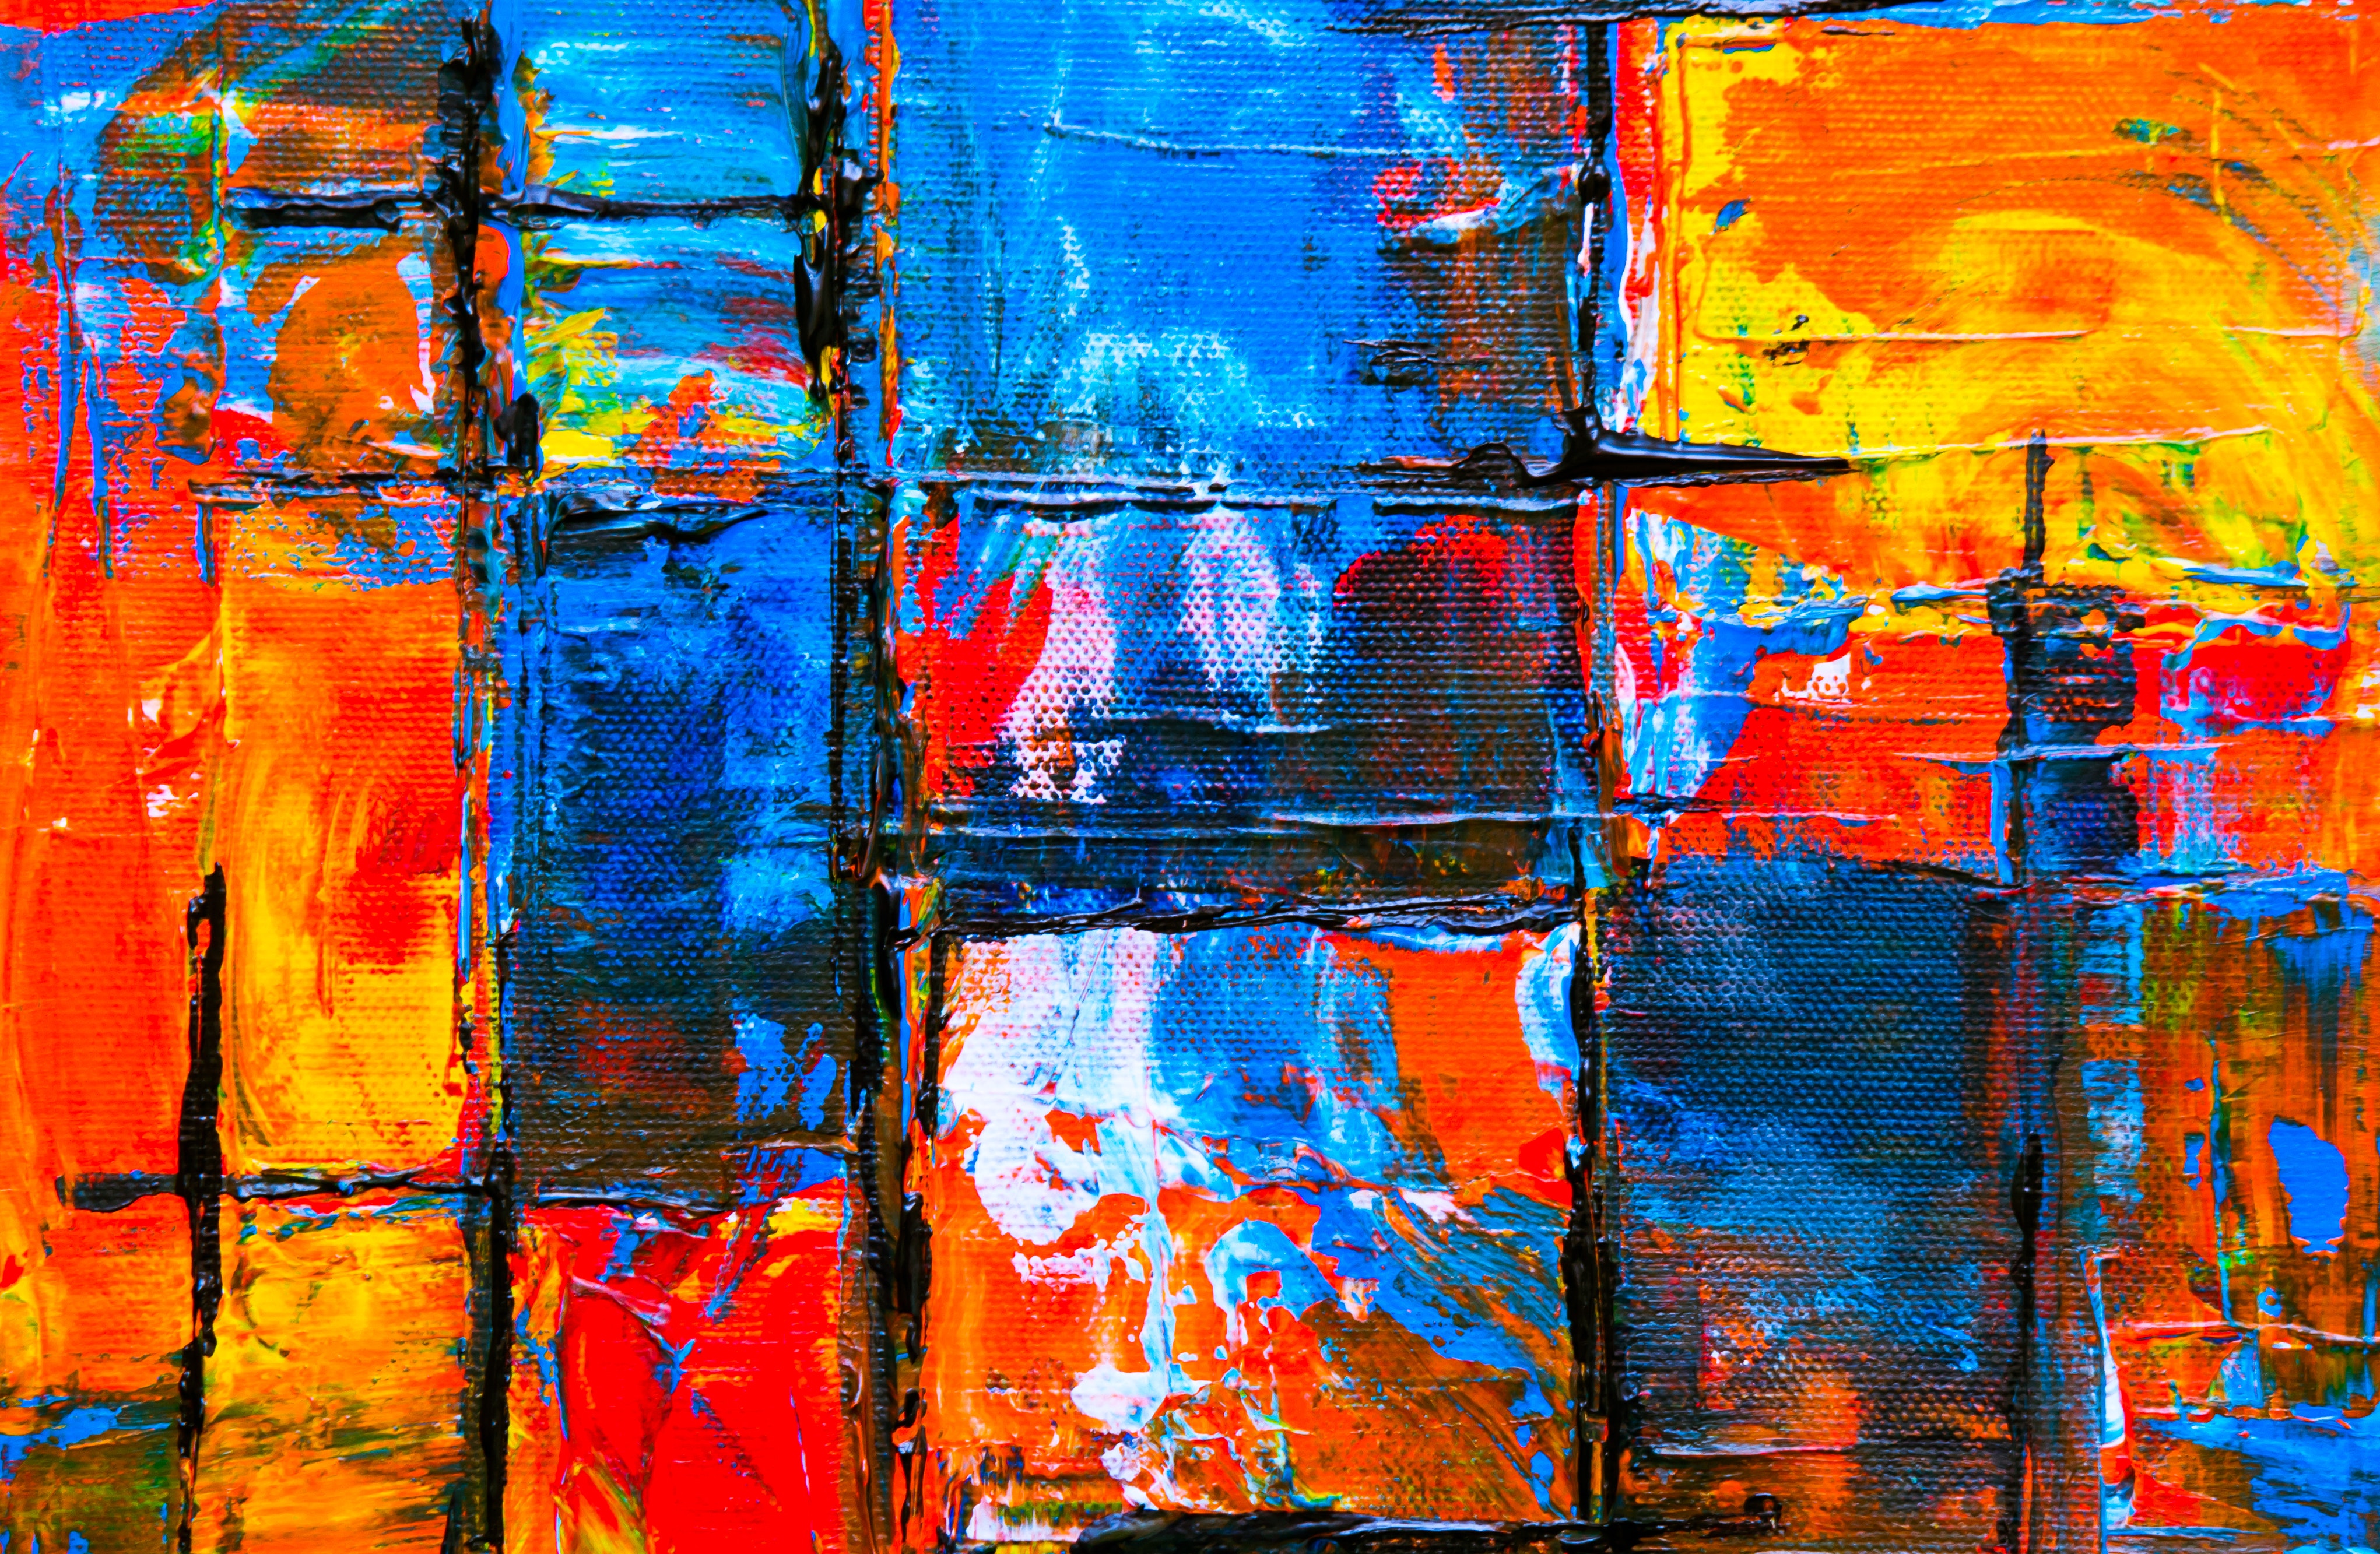
art, painting, modern art, acrylic paint, reflection, paint, artwork, visual arts